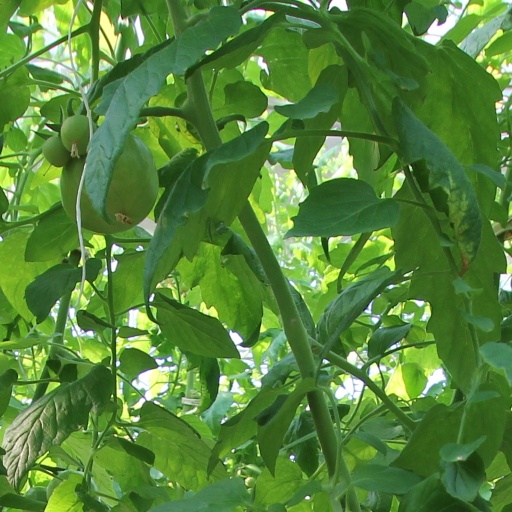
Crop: tomato